Alastair Burnet

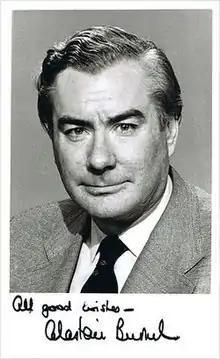
Burnet in the 1970s

Sir James William Alexander Burnet (12 July 192820 July 2012), known as Alastair Burnet, was a British journalist and broadcaster, who had a career working in news and current affairs programmes, including a long career with Independent Television News (ITN) as chief presenter of the flagship "News at Ten"; Sir Robin Day described Burnet as "the booster rocket that put ITN into orbit".